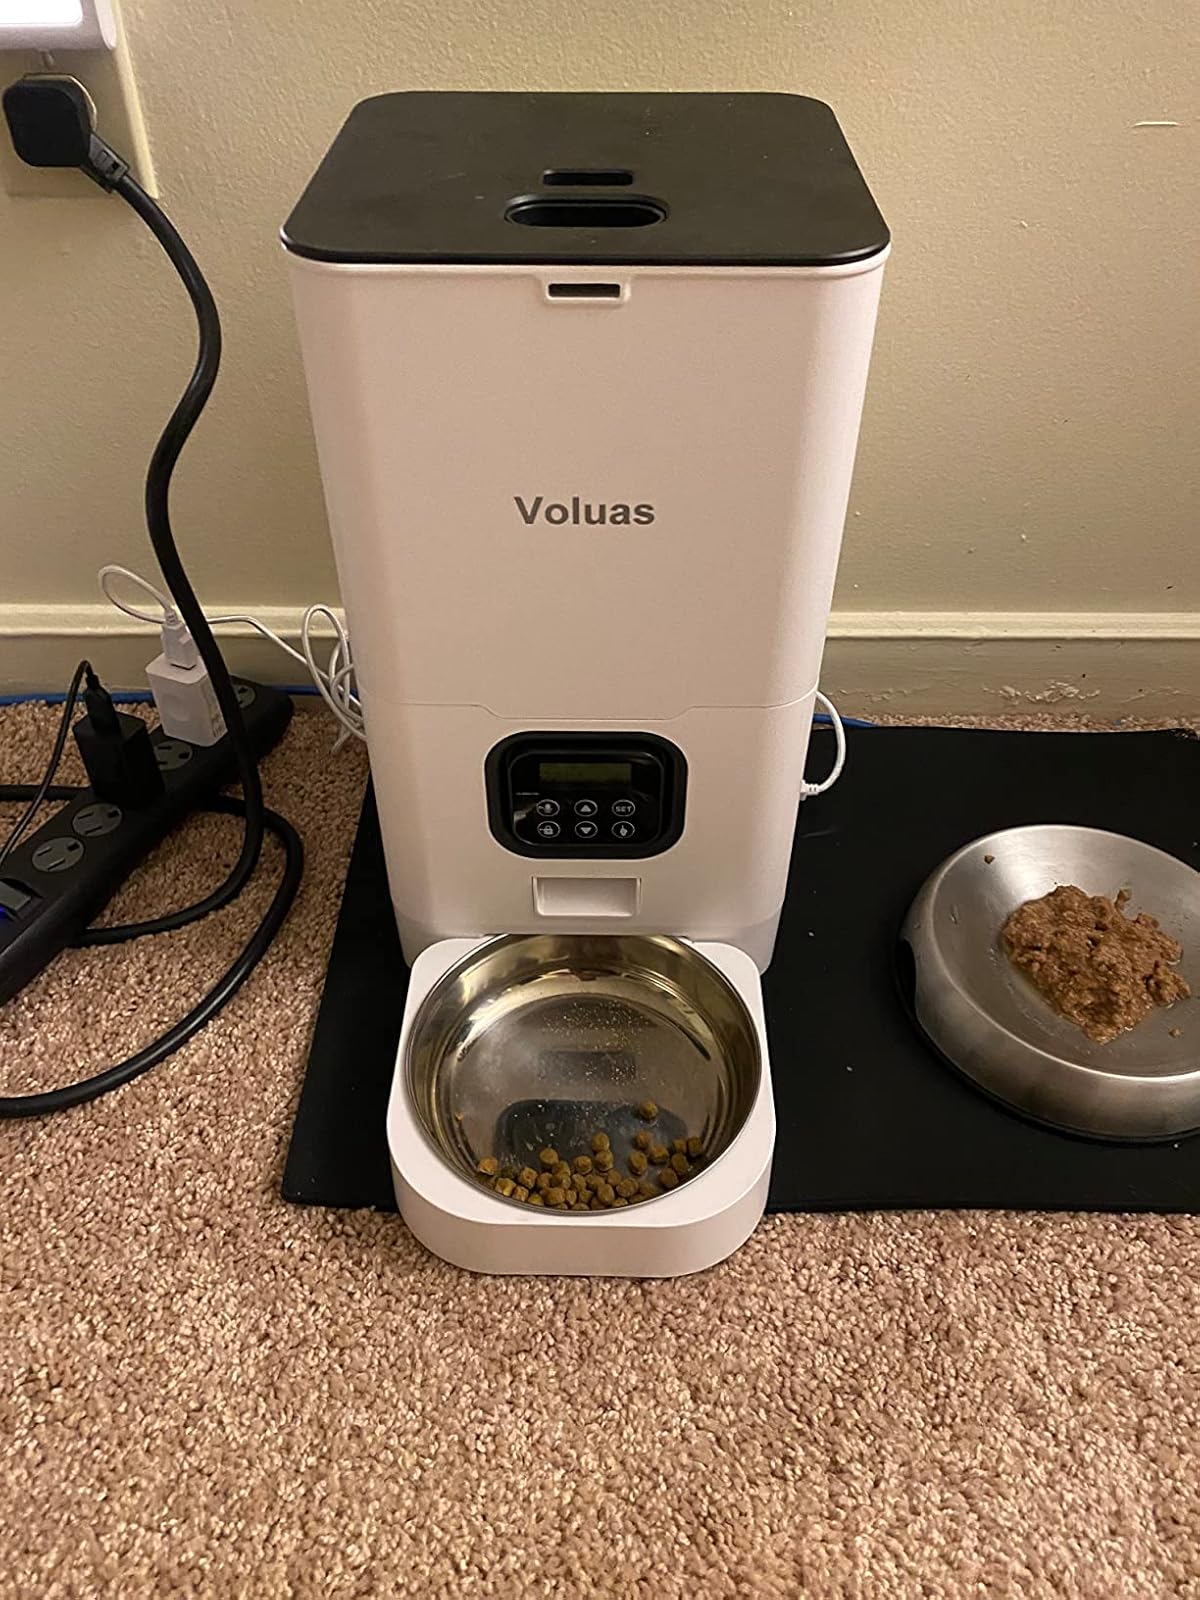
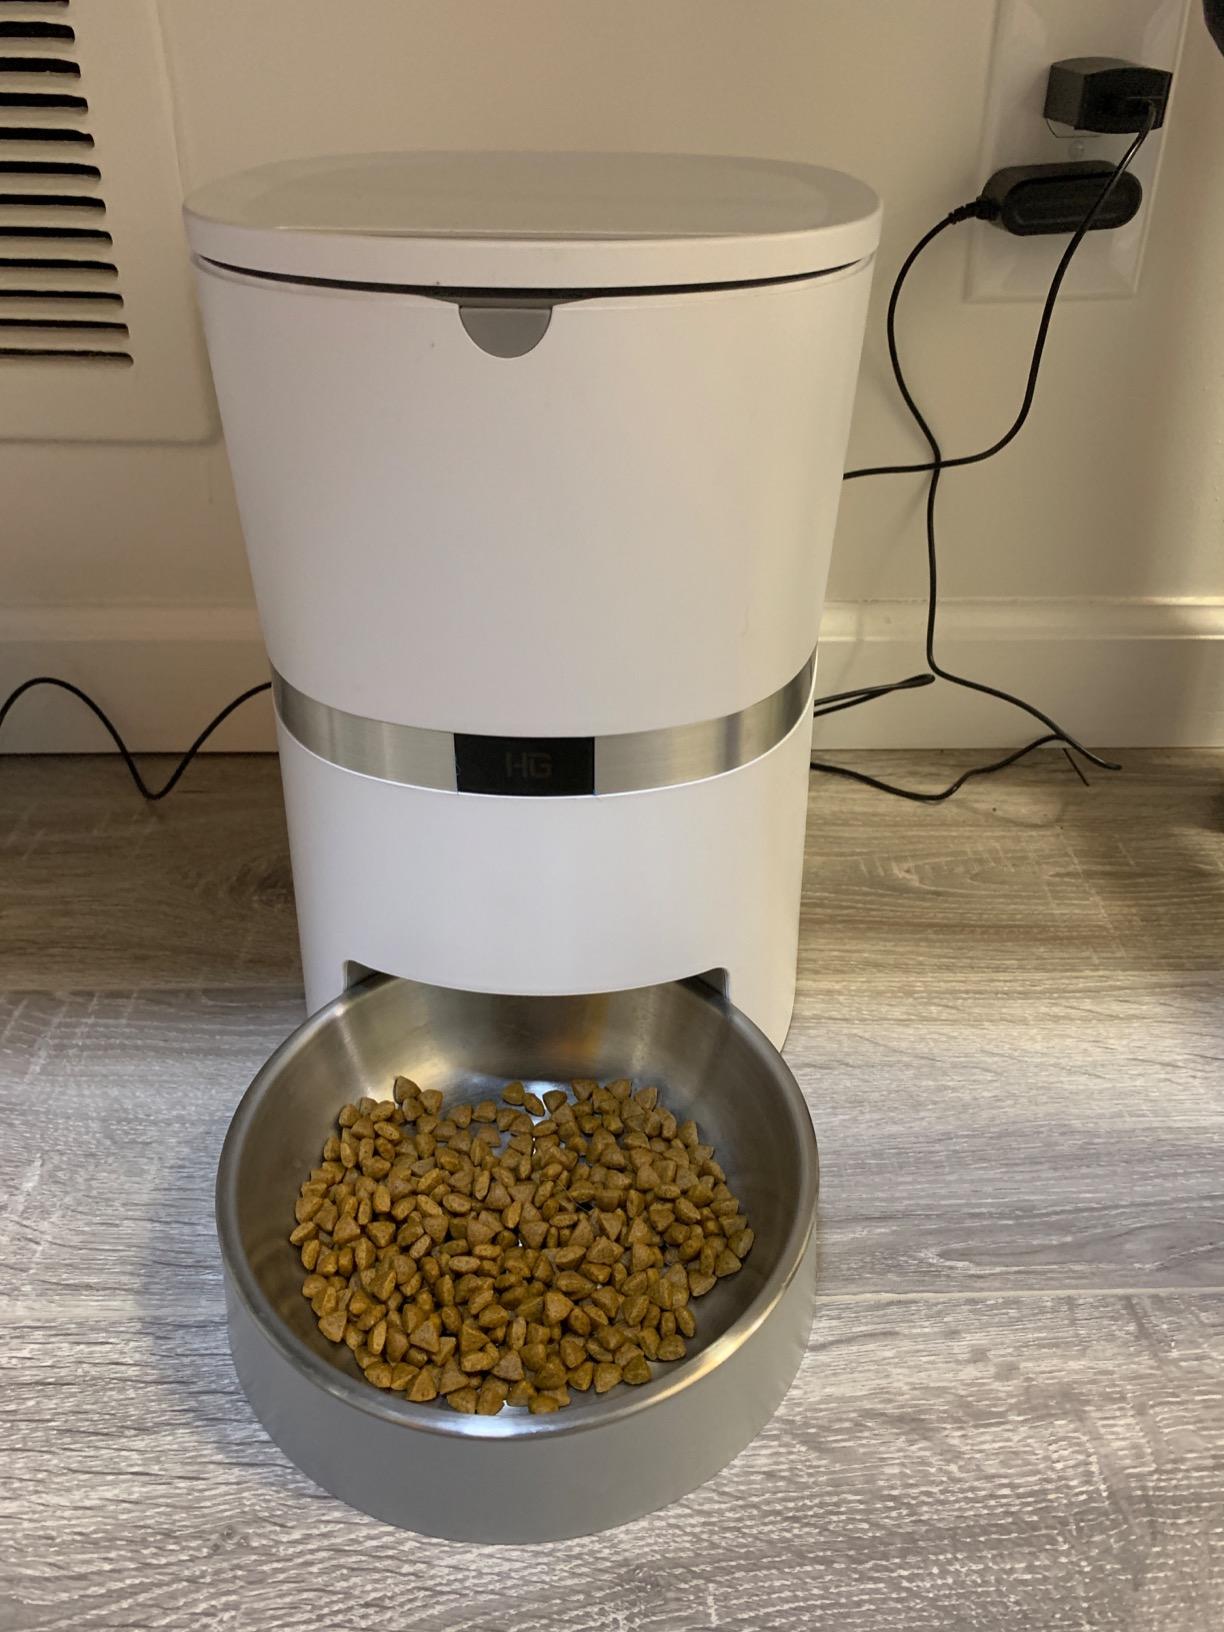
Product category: items_feeder
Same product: no